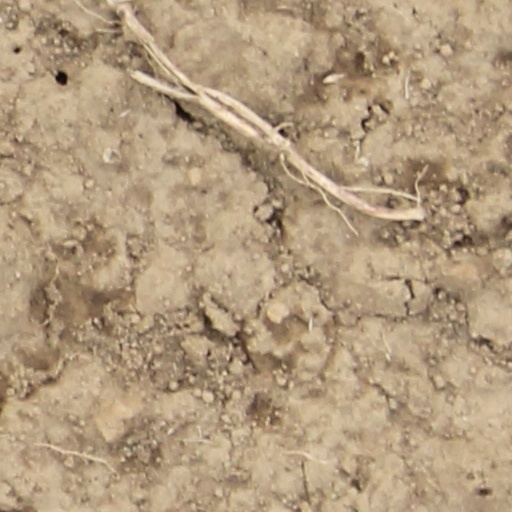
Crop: wheat